Identity theft

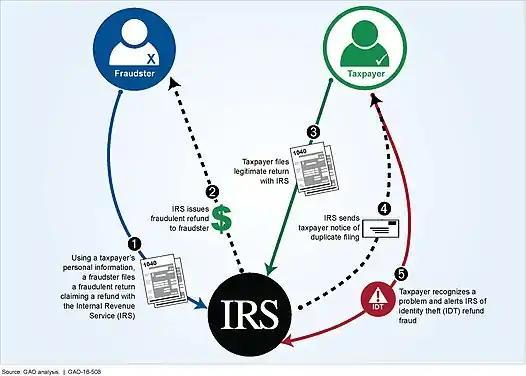
Example of an identity theft crime: 1. The fraudster files tax return paperwork in the victim's name, claiming a refund. 2. The IRS issues a refund to the fraudster. 3. The victim submits their legitimate tax return. 4. The IRS rejects the return as a duplicate.

Identity theft, identity piracy or identity infringement occurs when someone uses another's personal identifying information, like their name, identifying number, or credit card number, without their permission, to commit fraud or other crimes. The term "identity theft" was coined in 1964. Since that time, the definition of identity theft has been legally defined throughout both the UK and the U.S. as the theft of personally identifiable information. Identity theft deliberately uses someone else's identity as a method to gain financial advantages or obtain credit and other benefits. The person whose identity has been stolen may suffer adverse consequences, especially if they are falsely held responsible for the perpetrator's actions. Personally identifiable information generally includes a person's name, date of birth, social security number, driver's license number, bank account or credit card numbers, PINs, electronic signatures, fingerprints, passwords, or any other information that can be used to access a person's financial resources.